Monumental depictions of Amanitore

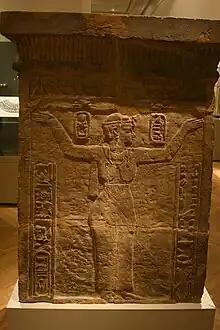
Depiction of Amanitore on bark stand found in Wad ban Naqa

Amanitore is notably represented on a bark stand that was uncovered at the Isis Temple located in Wad Ben Naqa, an ancient town located on the eastern bank of the Nile, 75 kilometers upstream from the city of Meroe. The temple was first known as the Southern Temple and was discovered during the Royal Prussian Expedition led by Carl Richard Lepsius in 1844.